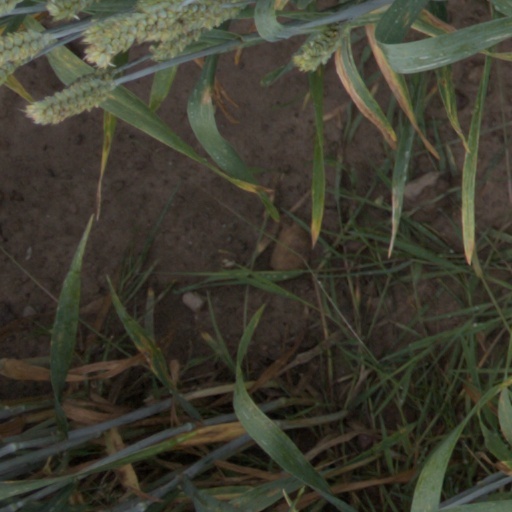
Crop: wheat